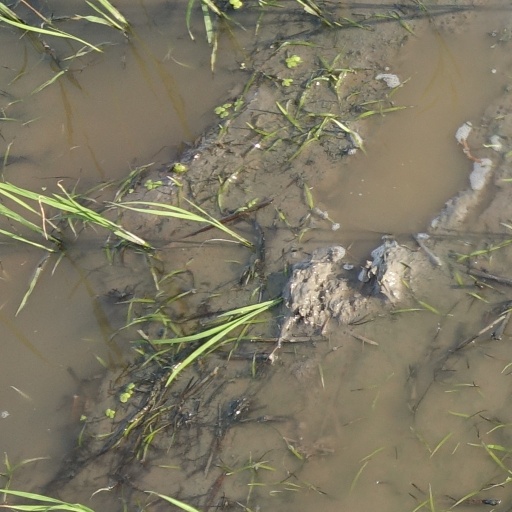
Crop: rice